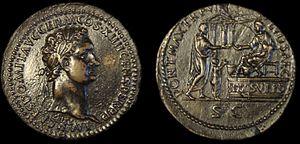
Giovanni Cavino, dit le Padouan, né à Padoue en mai 1500 et mort le 5 septembre 1570, est un médailleur italien.